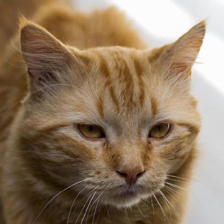
Label: animals